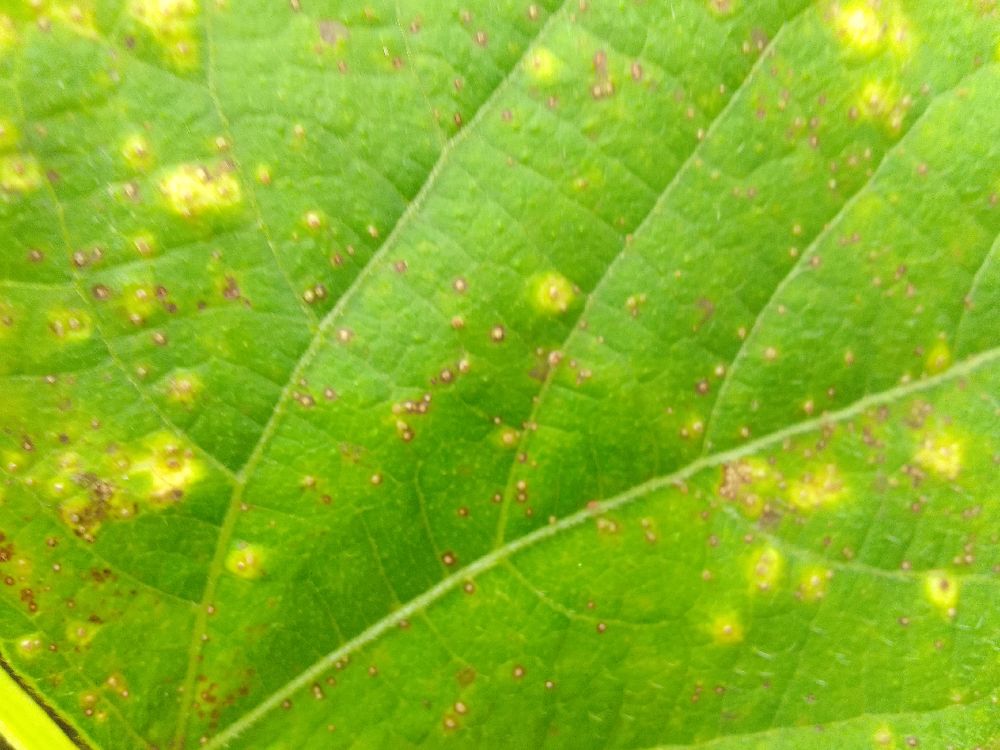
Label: rust